Brighton and Hove

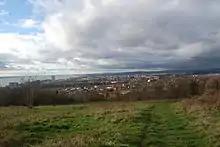
Westward view across Brighton from Whitehawk Hill

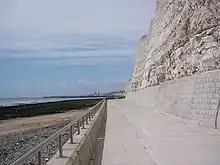
Undercliff path East of Brighton

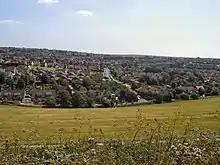
Happy Valley, Woodingdean

The Downland to the north of Patcham leads up to Ditchling Beacon and the western end of the Clayton to Offham Escarpment. Tegdown Hill is the next hill to the west of the downland Ditchling Road. A remarkable "ring barrow" survives on its brow, together with the slight mounds of two other bowl barrows. Tegdown ring barrow has been described as "probably the best of this type in the county". It consists of a circular bank with a ditch and a flattish interior. It lies just south of a big dried up dew pond. From Tegdown you can see the three Iron Age camps of Hollingbury Castle, Ditchling Beacon, and the Devil's Dyke. To the north of the city boundary is the long Ditchling parish.